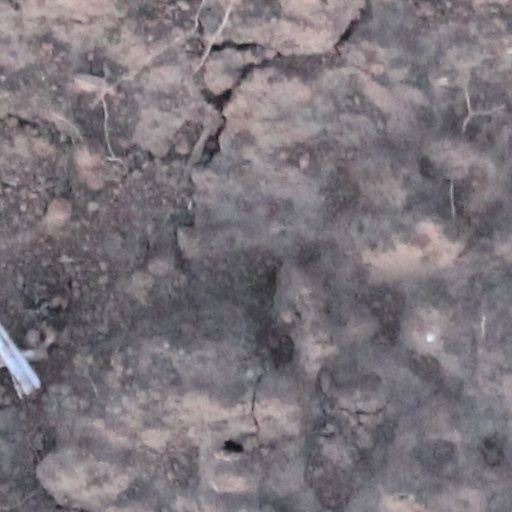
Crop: wheat